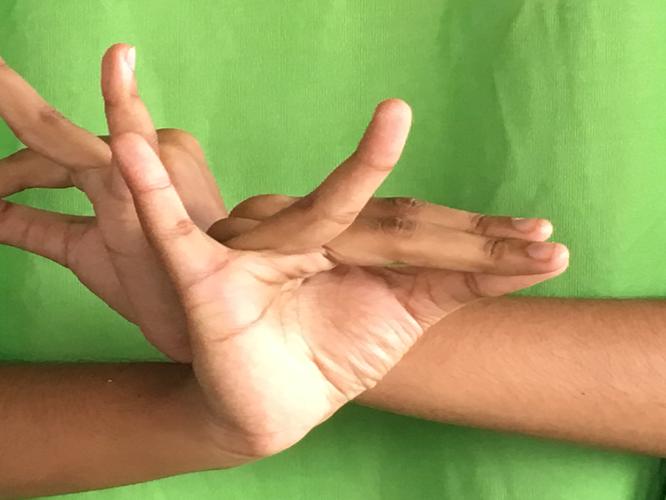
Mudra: Katakavardhana
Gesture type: double_hand